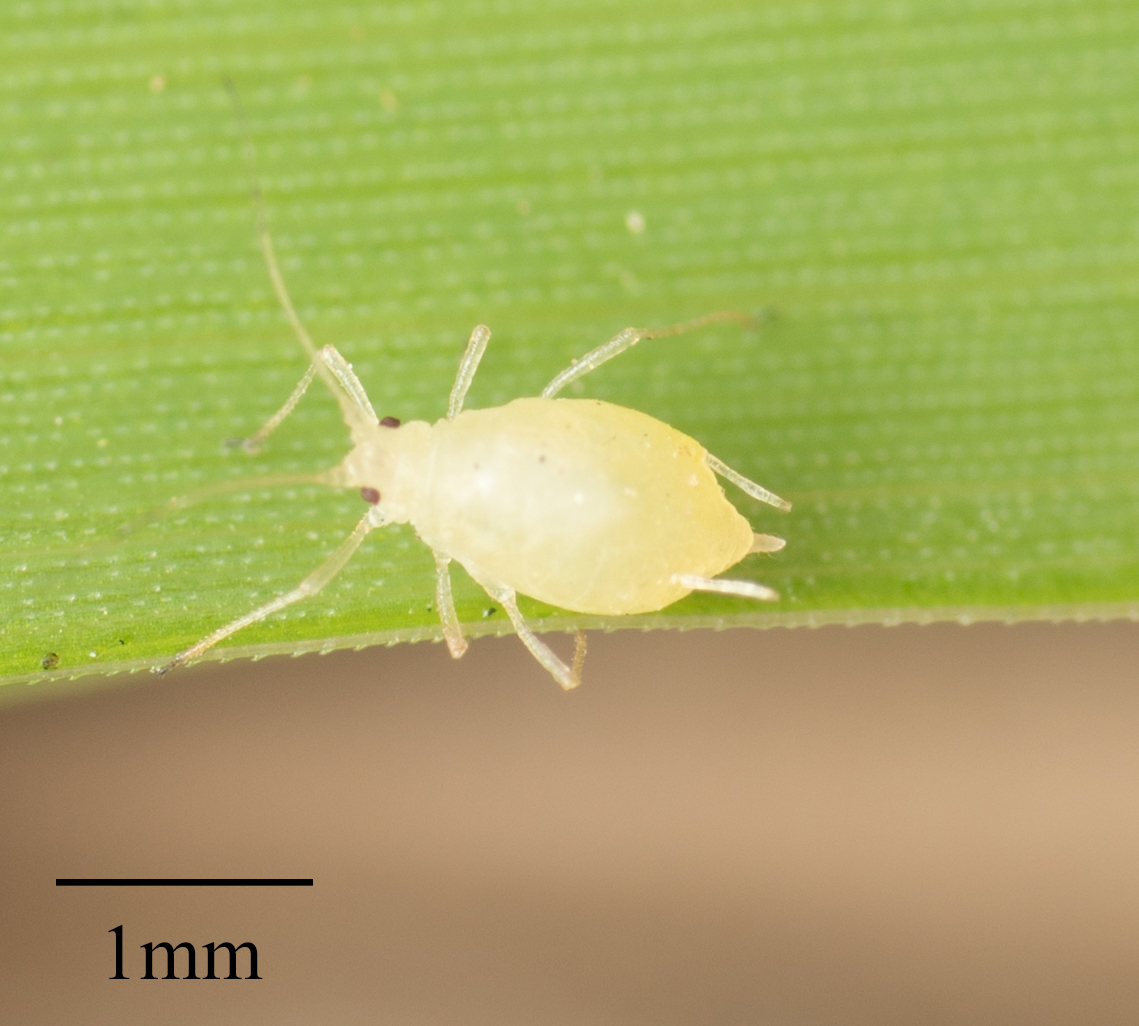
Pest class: green_peach_aphid